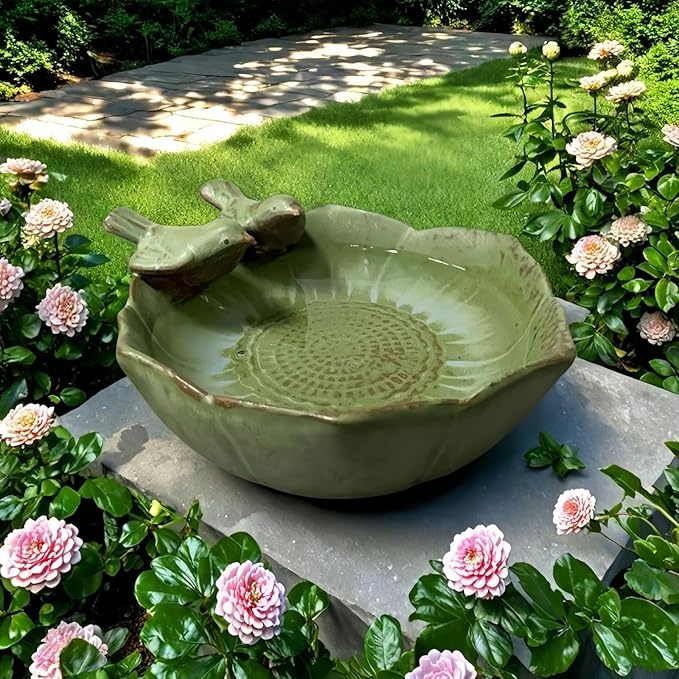
6.5" Ceramic Birdbath Bowl Wild Bird Feeder Food Holder Container Feeding Tray for Outside Bee Bird Water Bath Outdoor Garden Courtyard Decoration(Small)
About This High-temperature firing heavy duty ceramic, anti-rollover, with smooth and elegant glaze, strong and durable， can be used outdoors for a long time. Compared with resin, the surface paint of the ceramic will not peel off, allowing birds to drink safely. Our bird bath bowls come in three sizes: the small 6.5*6.50*3 inches, the large shallow 10*10*2 inches, and the large deep 10*10*4 inches. this size is suitable for both as a bird bath tray and as a wild bird feeder. You can choose the required size according to your needs Our outdoor ceramicground bird feeder is easy to install and requires no special tools. You can simply place it on the ground or on a stand, and it will provide a stable and secure base for the bird bath. Our bird bath for outside is suitable for various outdoor scenarios, such as gardens, yards, balconies, etc. It can not only attract birds to visit, but also add a touch of beauty to your outdoor space.It can also be used as a succulent pot, a potted plant landscape, or a fairy garden to decorate your garden. We are very grateful for your visit. If you have any questions about our products and services, you can contact us at any time 24 hours a day. We are more than willing to offer you assistance Overview Color : Small Material : Ceramic Brand : aunosit Assembly Required : No Manufacturer : aunosit
Brand: Leafy Corner
Category: Home & Garden > Decor > Bird Baths